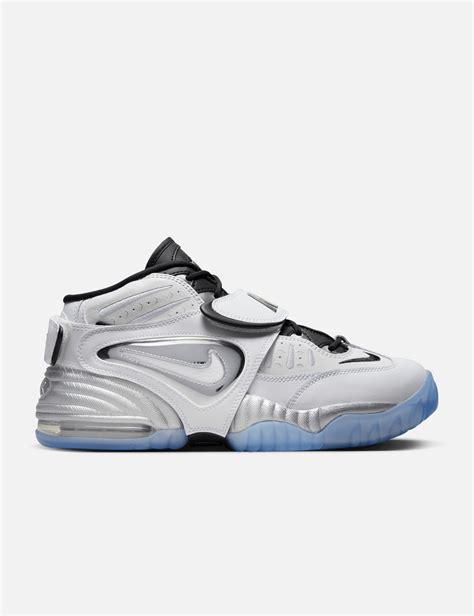
Brand: Nike
Model: Air Force Max